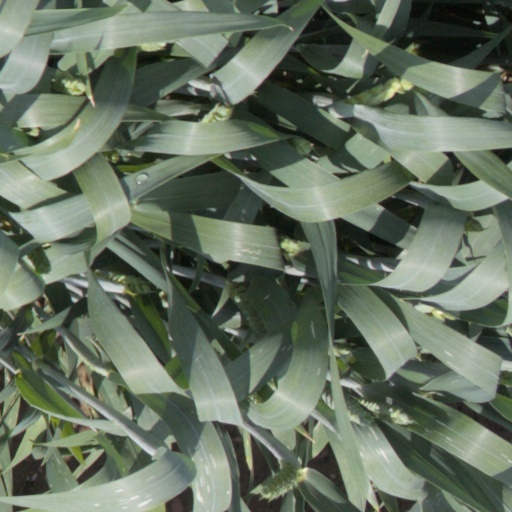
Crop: wheat